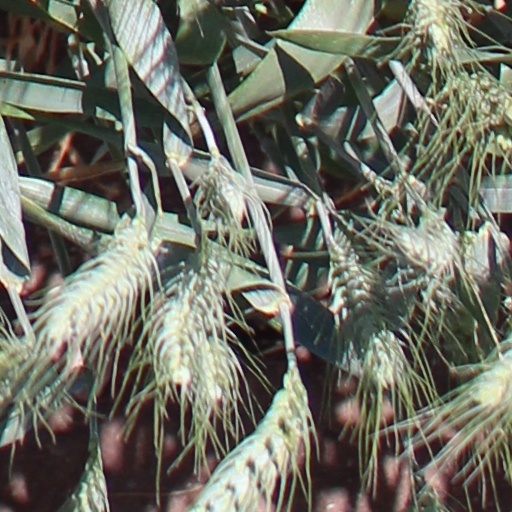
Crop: wheat